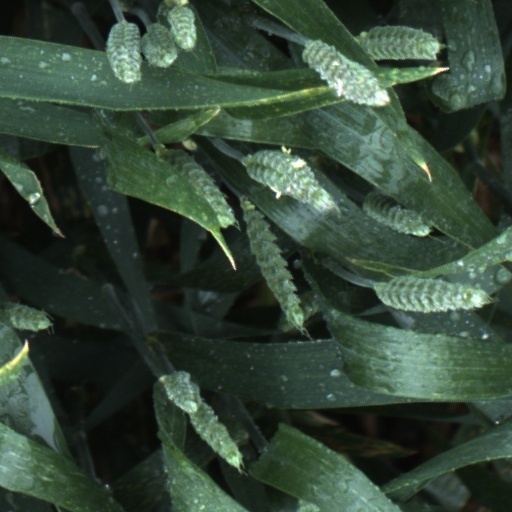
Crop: wheat